Varsseveld

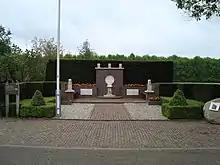
War memorial to the mass execution on Rademakersbroek.

On 2 March 1945, when the village was still under control of the Nazi Forces, a mass execution of 46 people took place on Rademakersbroek, a road just outside of the town. The victims had been chosen at random and had been taken from the Kruisberg prison in Doetinchem, where they had been imprisoned for numerous reasons, ranging from taking part in Resistance activities to unknowingly buying a stolen bike. The mass execution was a revenge attack in response to the earlier discovery of four dead Nazi officers in a semi-burnt vehicle near the village.